History of Equatorial Guinea

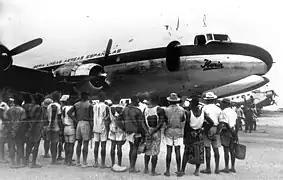
Inaugural flight with Iberia from Madrid to Bata, 1941.

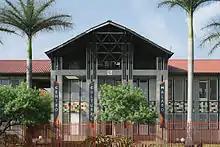
Centro Cultural de España (Cultural Center of Spain) in Malabo.

The first of these phases consisted of little more than a continuation of previous policies; these closely resembled the policies of Portugal and France, notably in dividing the population into a vast majority governed as 'natives' or non-citizens, and a very small minority (together with whites) admitted to civic status as "emancipados", assimilation to the metropolitan culture being the only permissible means of advancement. The first local elections were held in 1959, and the first Equatoguinean representatives were seated in the Cortes Generales (Spanish parliament). Under the Basic Law of December 1963, limited autonomy was authorized under a joint legislative body for the territory's two provinces. A paradoxical effect of this autonomy was that Guineans could choose among several political parties while metropolitan Spaniards were under a single-party regime. The name of the country was changed to Equatorial Guinea. Although Spain's commissioner general had extensive powers, the Equatorial Guinean General Assembly had considerable initiative in formulating laws and regulations.